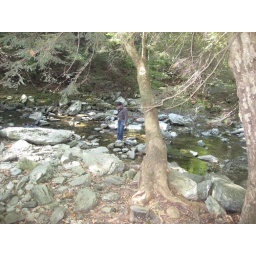
AJ in the river bed